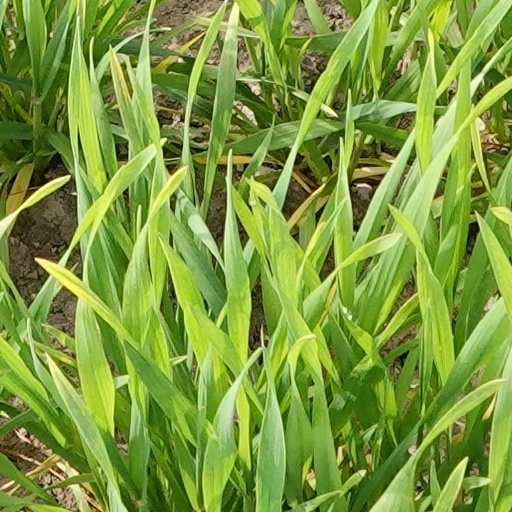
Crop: wheat